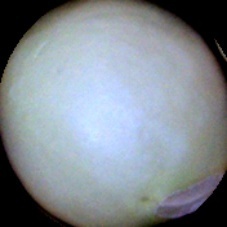
Label: Immature